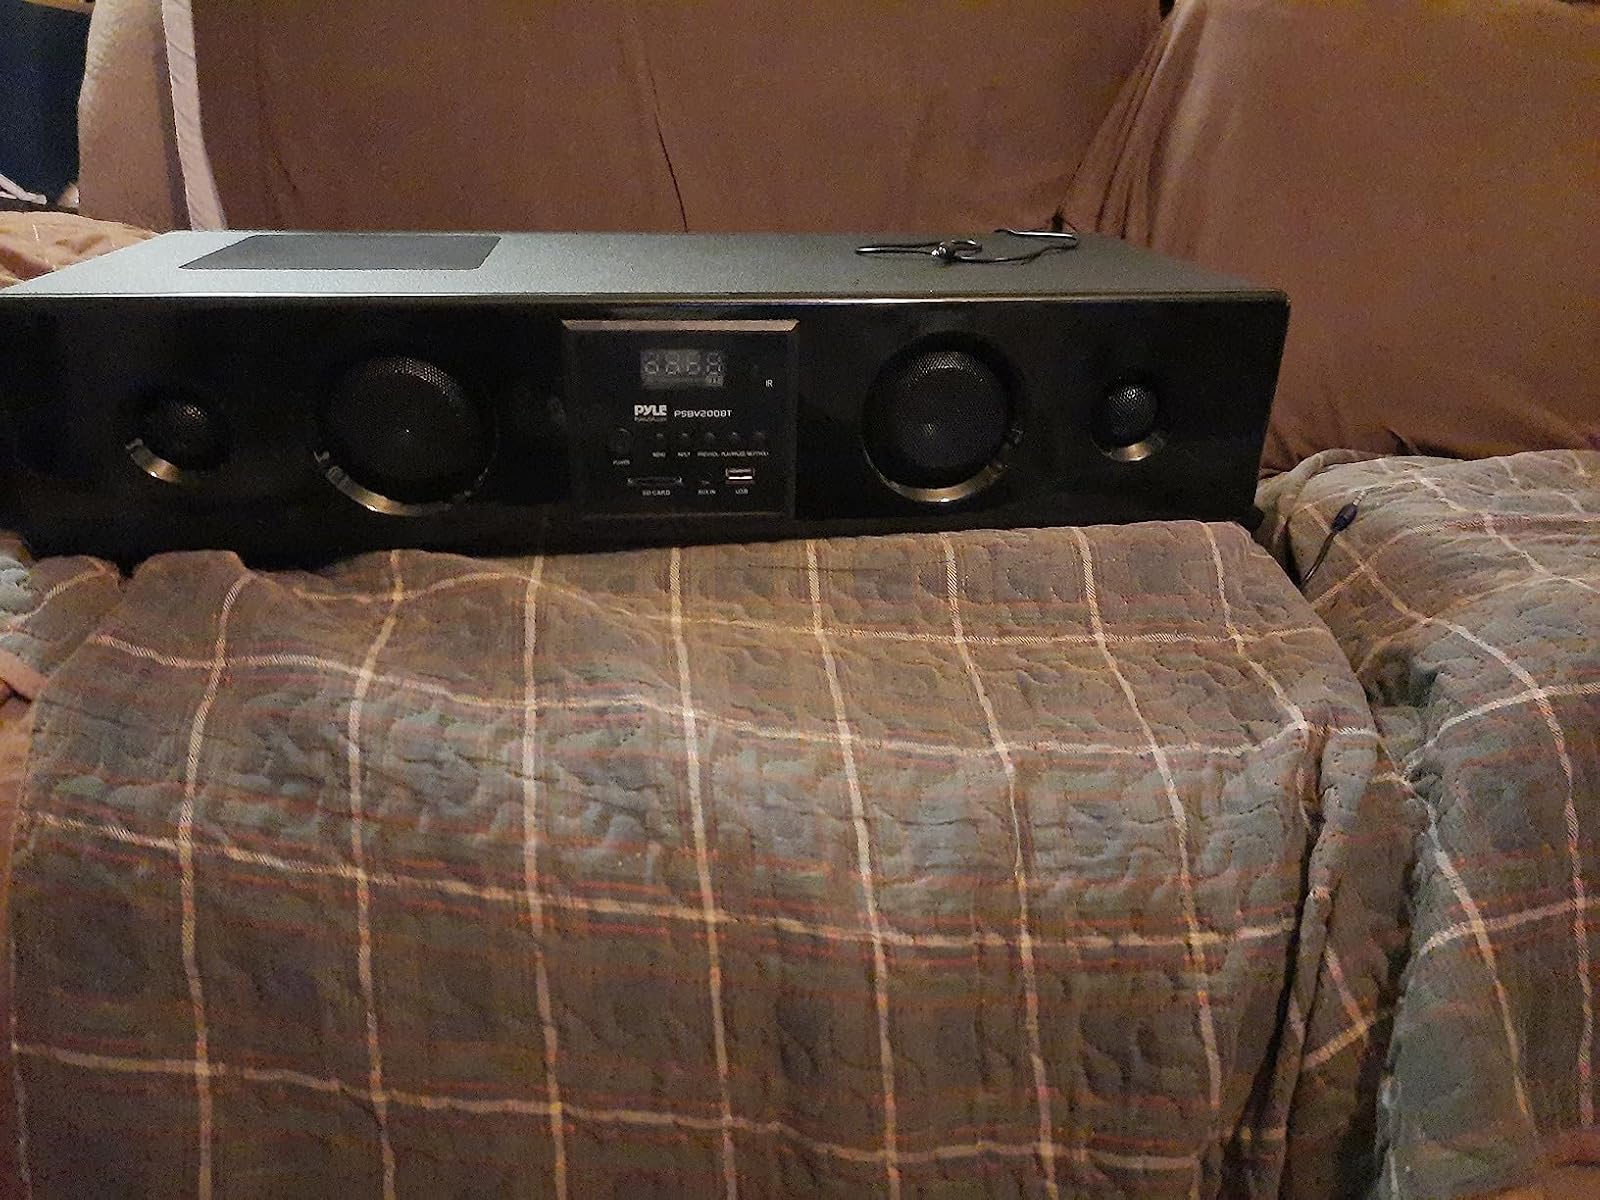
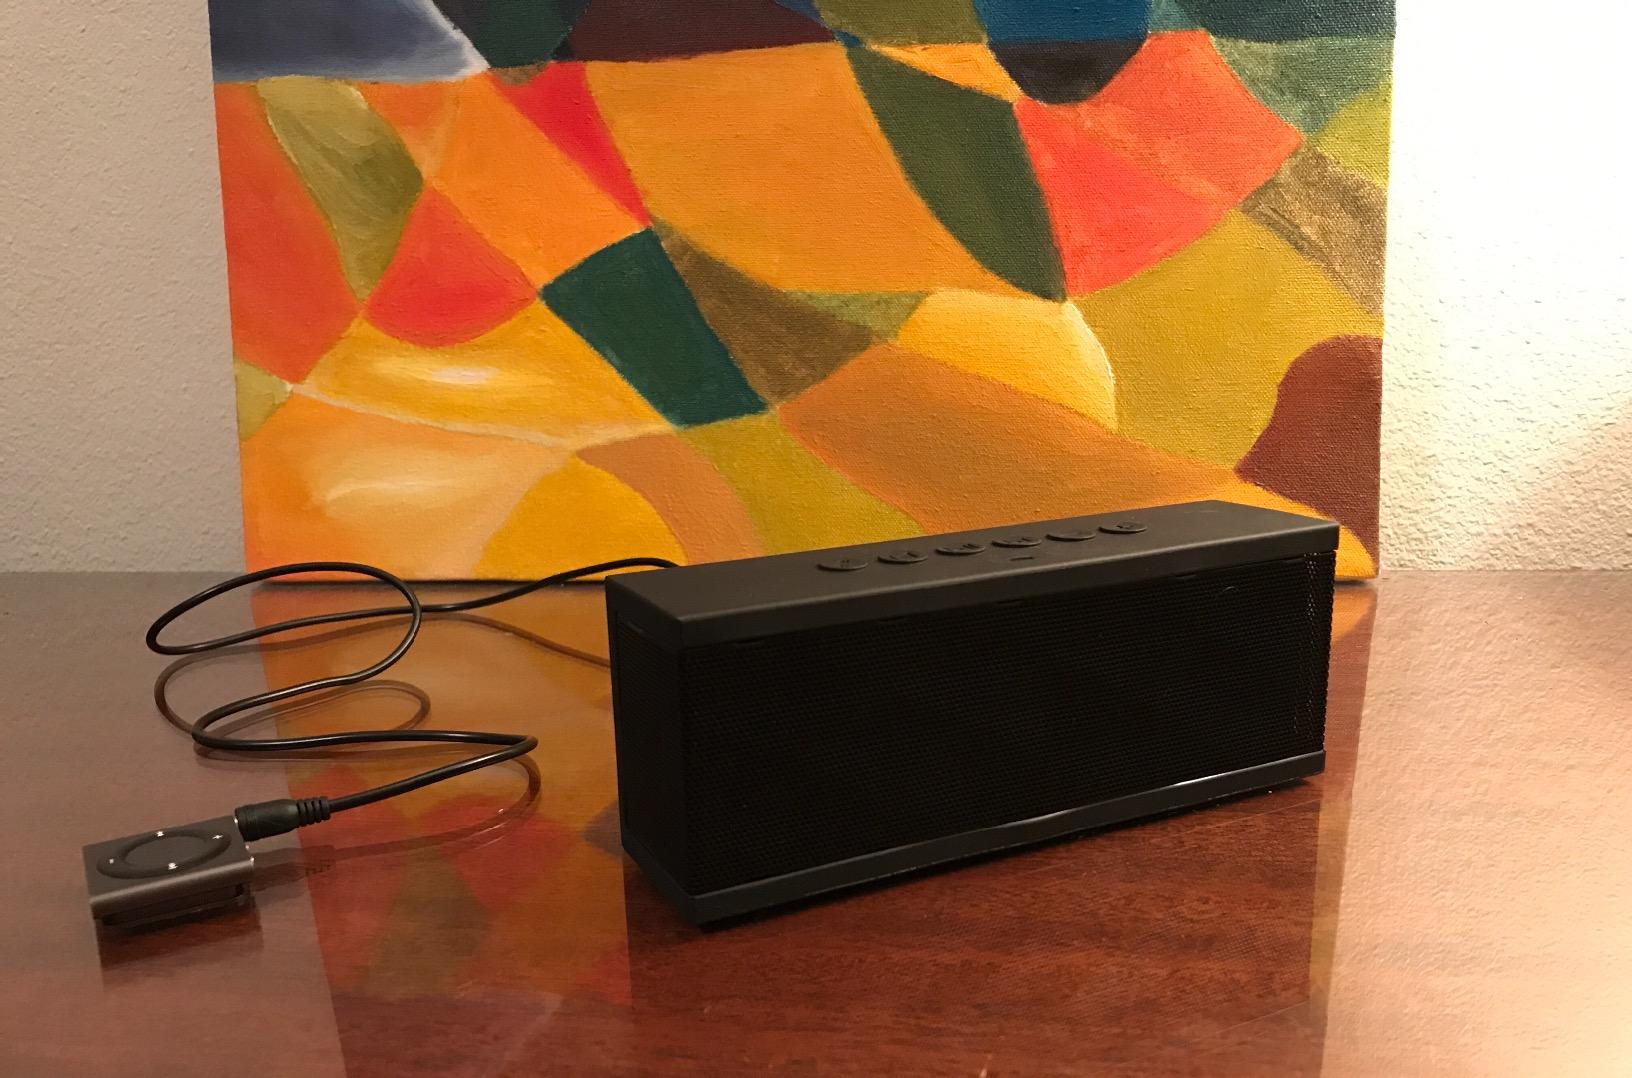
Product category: speaker
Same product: no